Golden hour (medicine)

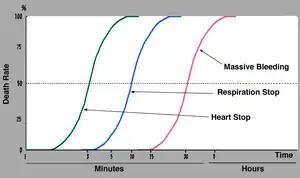
Golden hour principle

In emergency medicine, the golden hour is the period of time immediately after a traumatic injury during which there is the highest likelihood that prompt medical and surgical treatment will prevent death. While initially defined as an hour, the exact time period depends on the nature of the injury and can be more than or less than this duration. It is well established that the person's chances of survival are greatest if they receive care within a short period of time after a severe injury; however, there is no evidence to suggest that survival rates drop off after 60 minutes. Some have come to use the term to refer to the core principle of rapid intervention in trauma cases, rather than the narrow meaning of a critical one-hour time period.